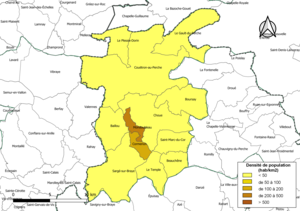
Carte des densités de population (millésimée 2016) des communes de la communauté de communes la Communauté de communes des Collines du Perche, département de Loir-et-Cher, France. Composition au 1er janvier 2019.
La communauté de communes des Collines du Perche est une communauté de communes française, située dans le département